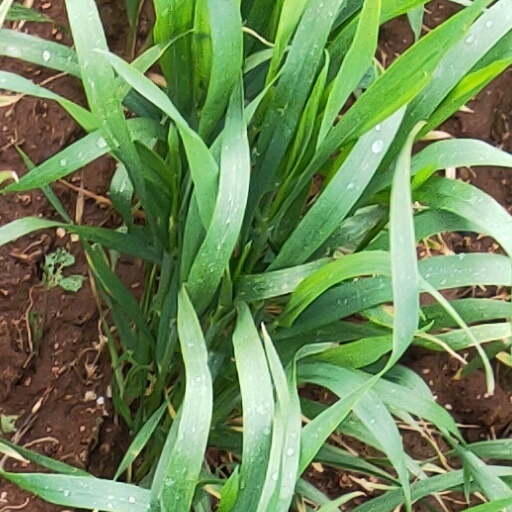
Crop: wheat